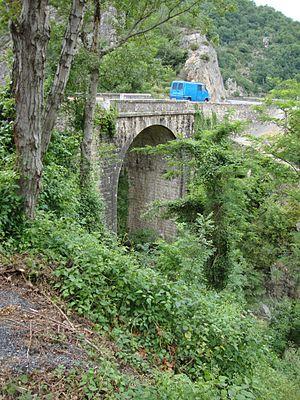
Le Talaron est un cours d'eau de France dans l'Ardèche, en région Auvergne-Rhône-Alpes, et un affluent de l'Eyrieux, donc un sous-affluent du Rhône.
Beauvène est une commune française, située dans le département de l'Ardèche en région Auvergne-Rhône-Alpes.